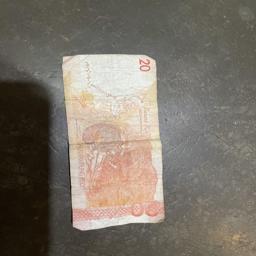
Label: 20_Old_Back